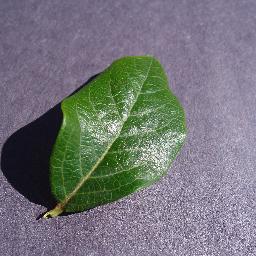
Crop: blueberry
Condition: healthy